Kenjalgad

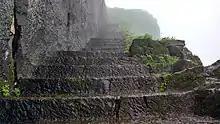
Rock cut steps

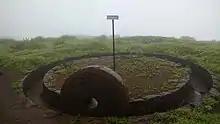
Lime mixer

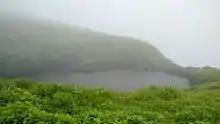
Water tank

Kenjalgad Fort (also called Ghera Khelanja Fort) in Wai, Maharashtra is a fort north-west of Wai. It is located on the Mandhardev spur of the Mahadev hill range. The fort is visible from quite a long distance as a stone scarp 30–40 feet high rising as a cap on the irregular hill. The fort is rhomboid in shape with 388m long axis and 175m short axis.